Restigouche-class destroyer

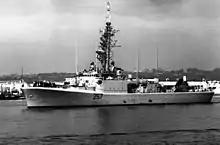
"Restigouche" in 1992.

With the advent of the Gulf War in August 1990, Maritime Command was asked to have a fleet of ships available to send to the Persian Gulf, preferably three ships. The and the replenishment ship would be made part of the task force, however all the other "Iroquois"-class vessels were in refit. Maritime Command chose from among the remaining fleet the vessel with the best electronic countermeasures suite, "Terra Nova", to deploy with the task force. "Terra Nova" was quickly altered to make her ready for an active war zone. The ship's ASROC system was landed and instead two quad Harpoon surface-to-surface missile system was installed. A Mk 15 Phalanx close-in weapon system was placed on the quarterdeck in place of the landed Limbo ASW mortar and two 40 mm/60 calibre Boffin guns were installed in single mounts where the ship's boats were. The ship was also fitted with new chaff, electronic and communications systems. "Restigouche" received a similar refit before deploying as "Terra Nova"s intended replacement in the Persian Gulf in 1991.